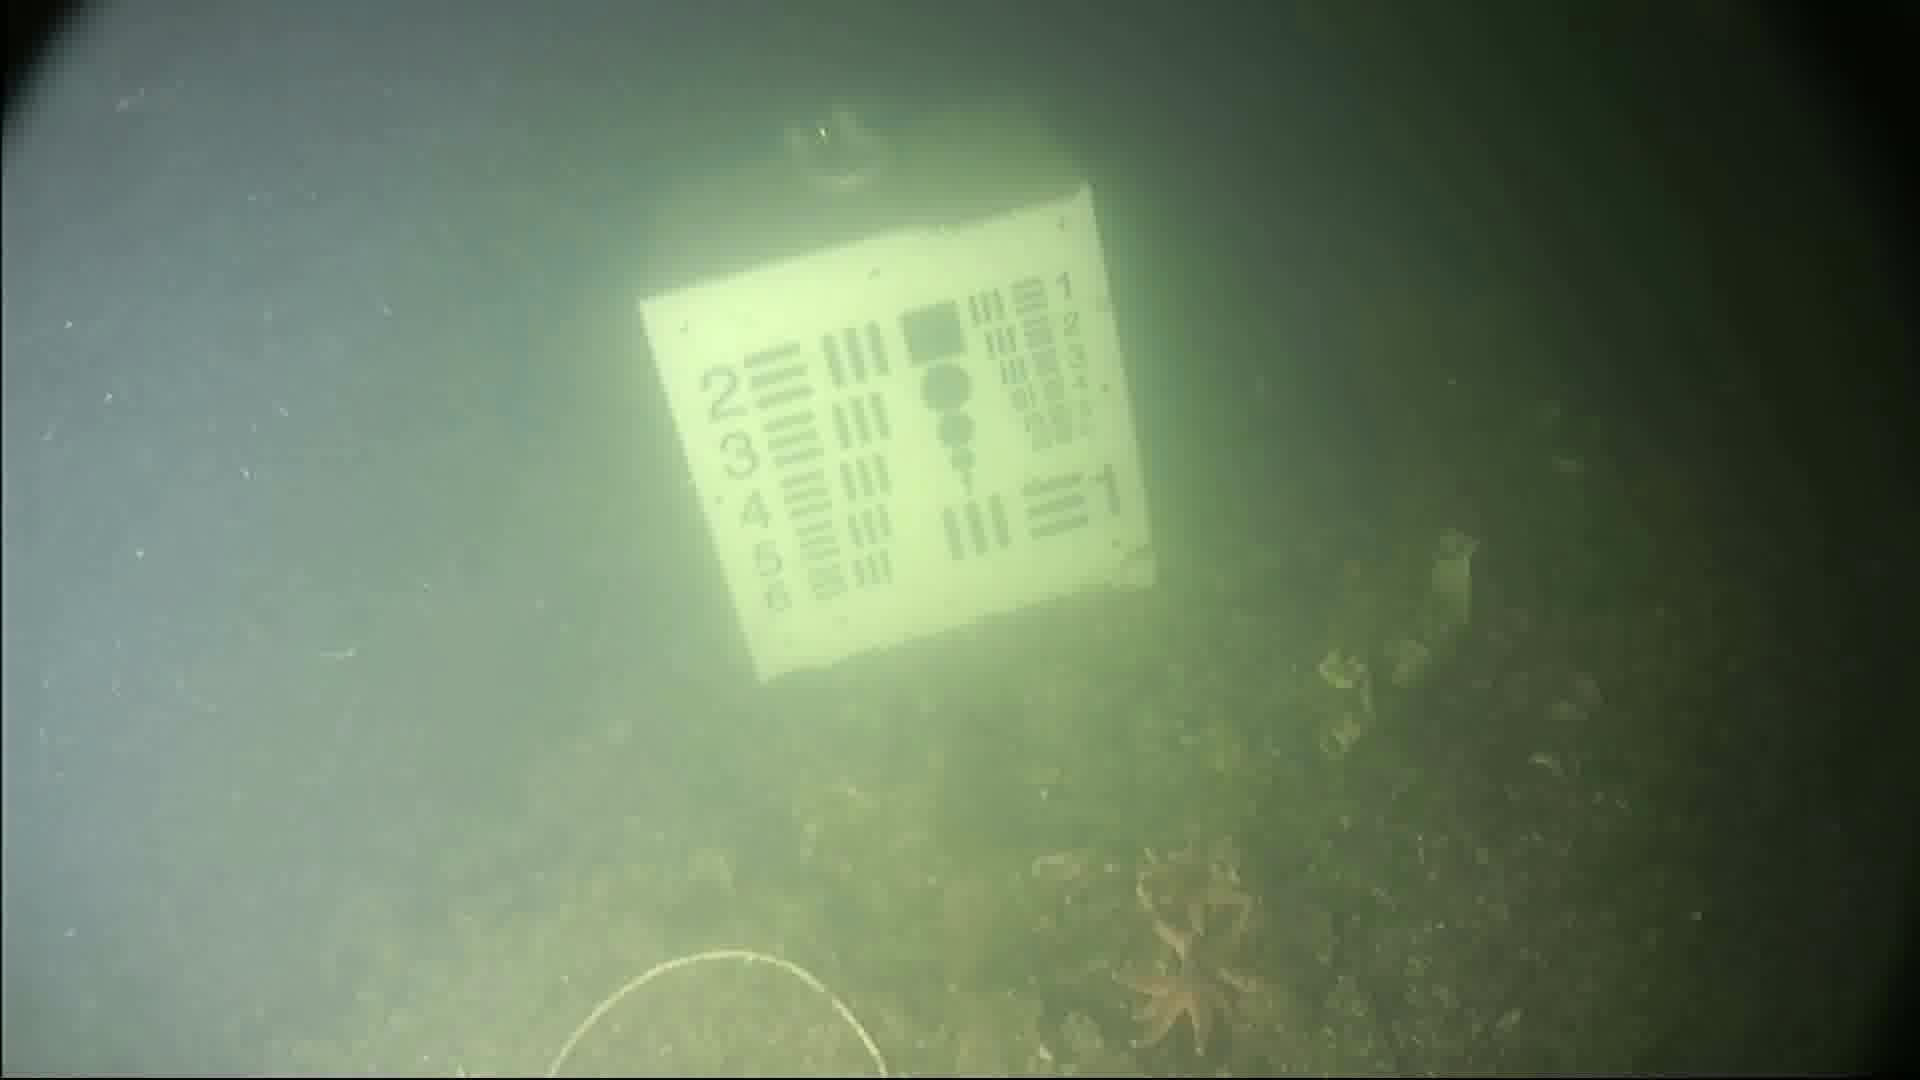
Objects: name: starfish